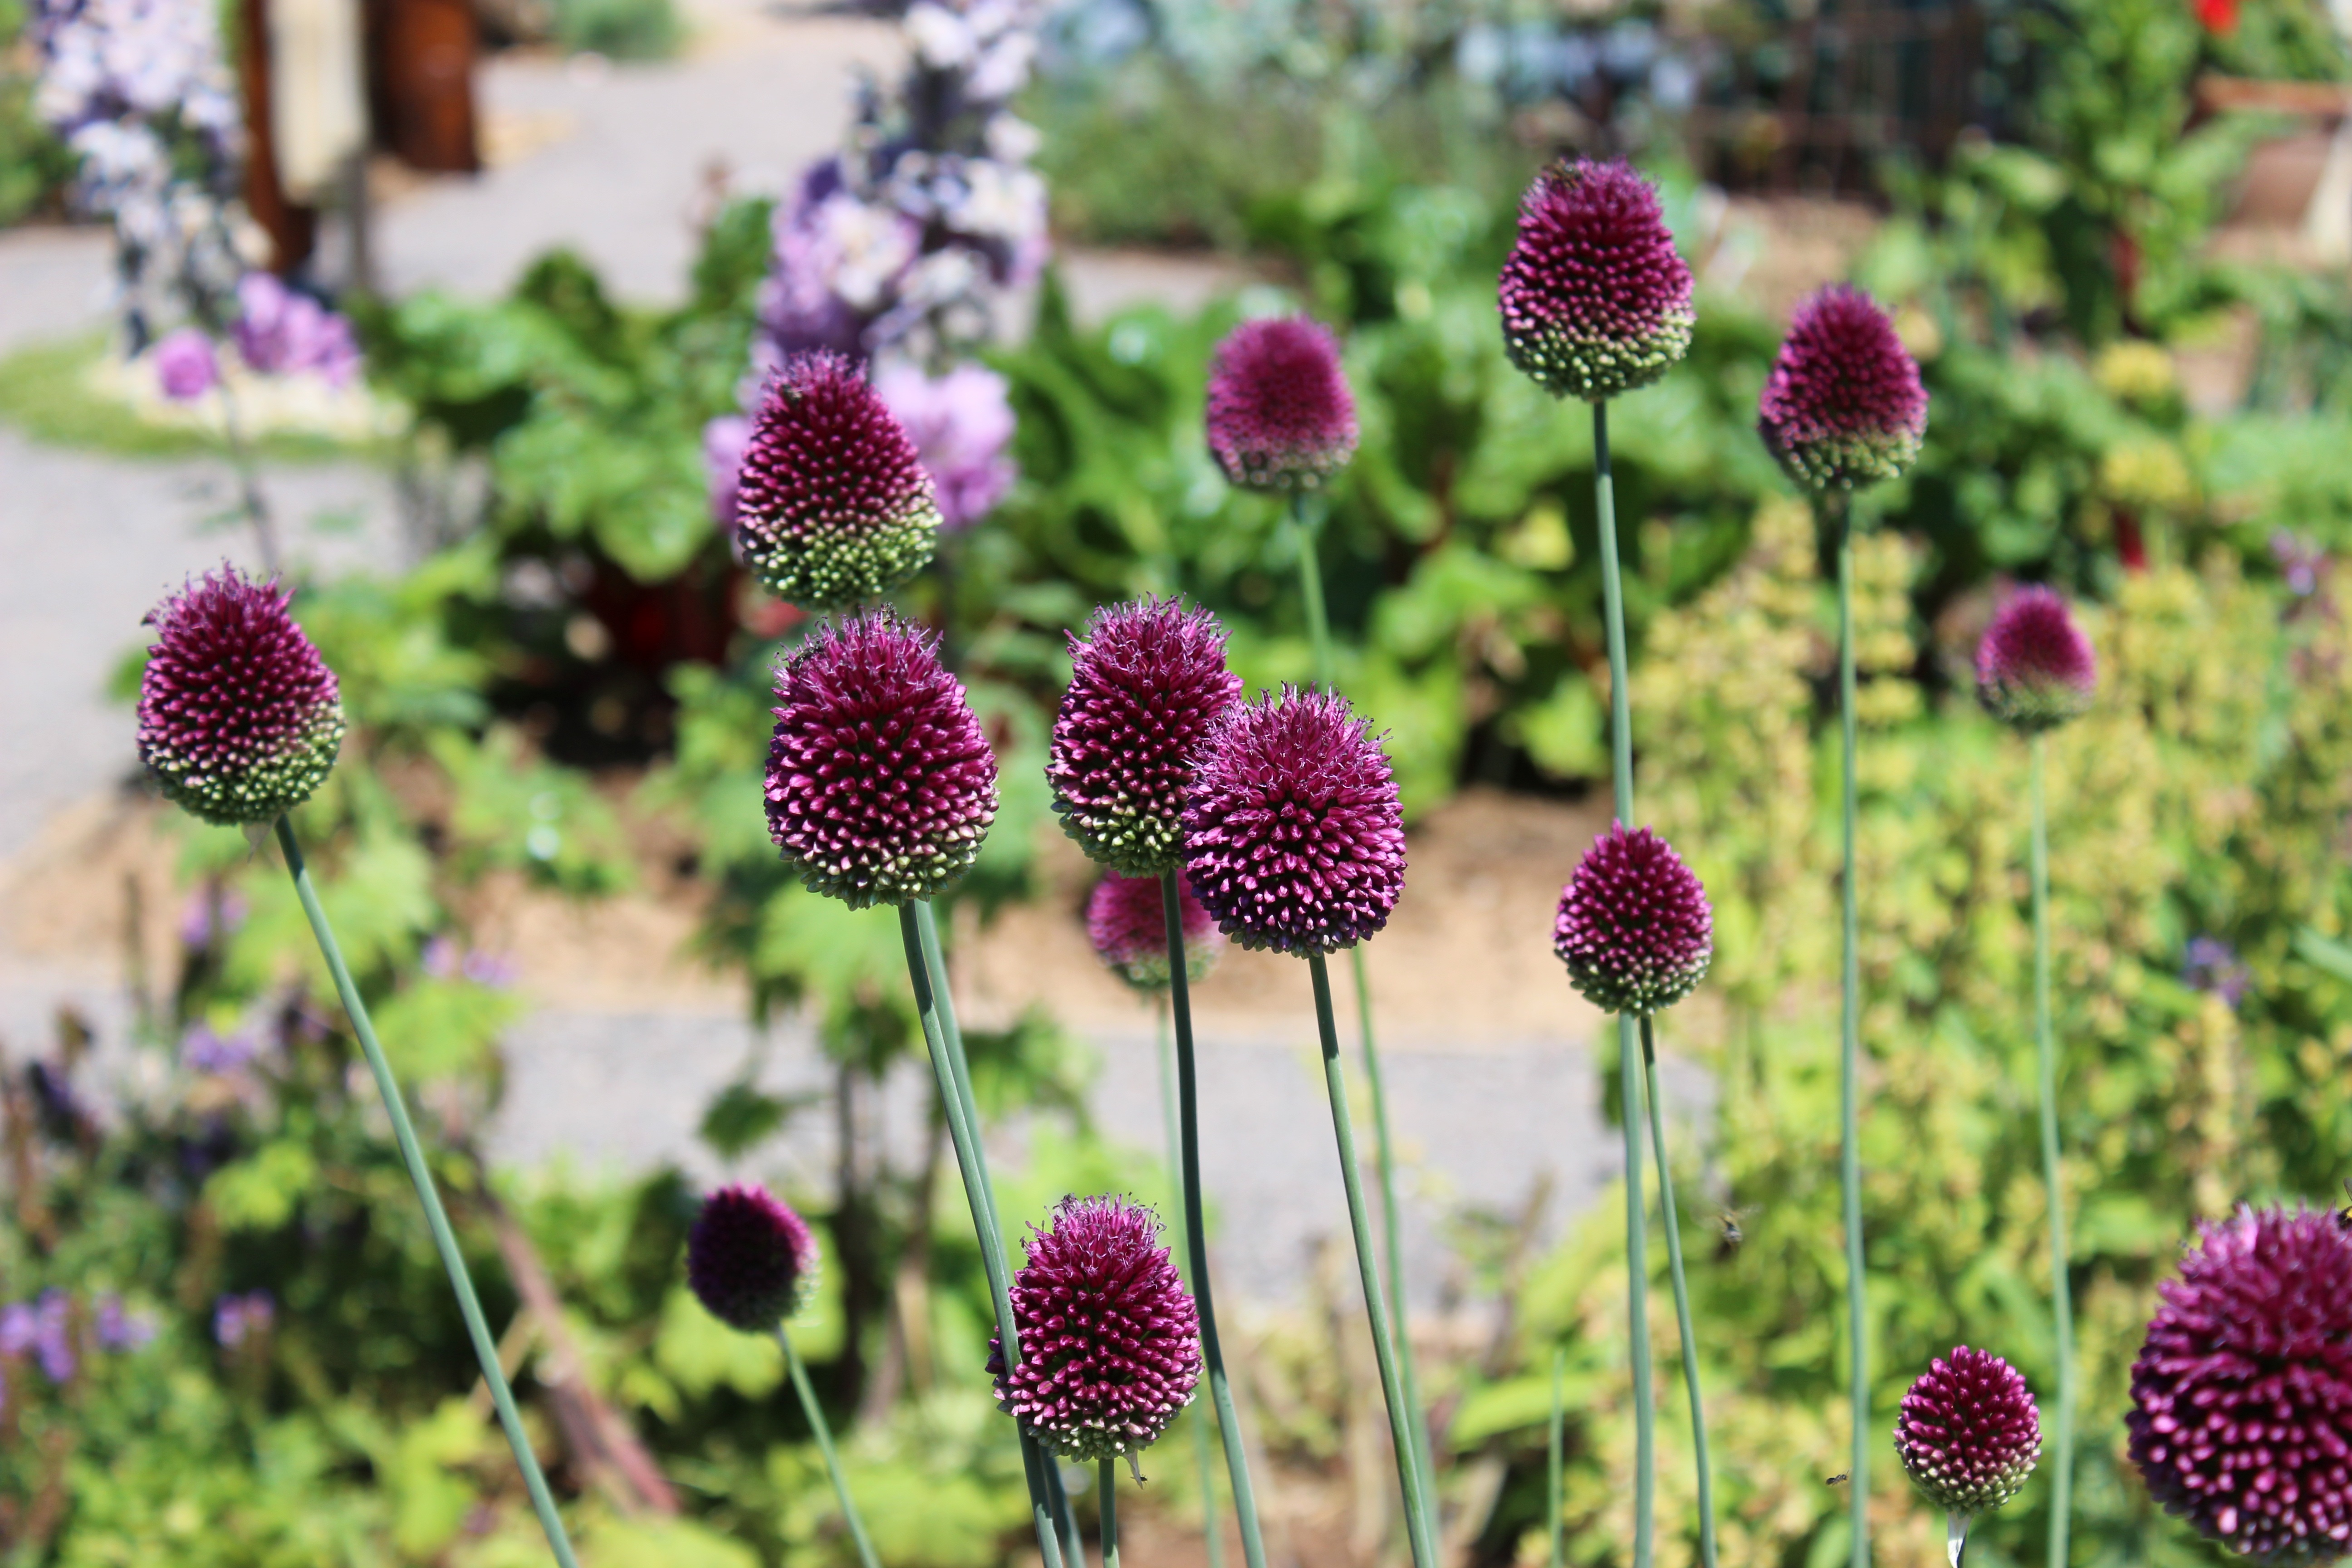
nature, plant, meadow, flower, purple, petal, produce, botany, garden, close, flora, wildflower, flowers, thistle, coneflower, purple flower, filigree, flowering plant, daisy family, landesgartenschau landau, annual plant, land plant